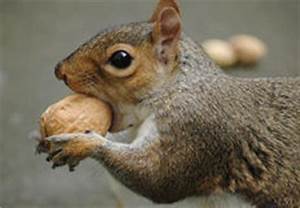
Label: scoiattolo